Elagolix

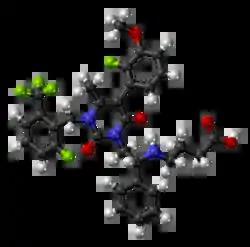

Elagolix, sold under the brand name Orilissa, is a gonadotropin-releasing hormone antagonist (GnRH antagonist) medication which is used in the treatment of pain associated with endometriosis in women. It is also under development for the treatment of uterine fibroids and heavy menstrual bleeding in women. The medication was under investigation for the treatment of prostate cancer and enlarged prostate in men as well, but development for these conditions was discontinued. Elagolix is taken by mouth once or twice per day. It can be taken for up to 6 to 24 months, depending on the dosage.